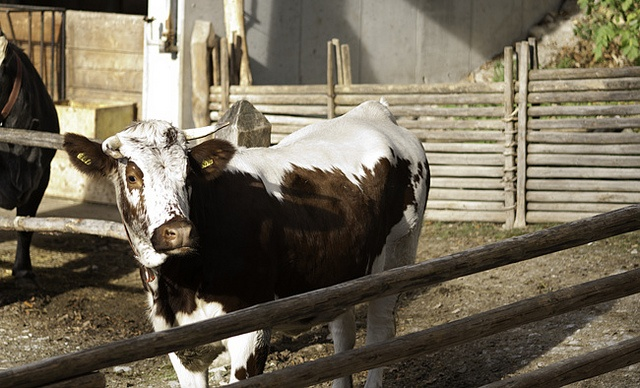
A brown and white cow outside next to a fence.
A heffer cow looks at oncoming people and decides whether or not to graze
A brown and white steer standing in a wooden pen.
A brown and white cow inside of a wooden pen.
A cow that is looking into the distance.